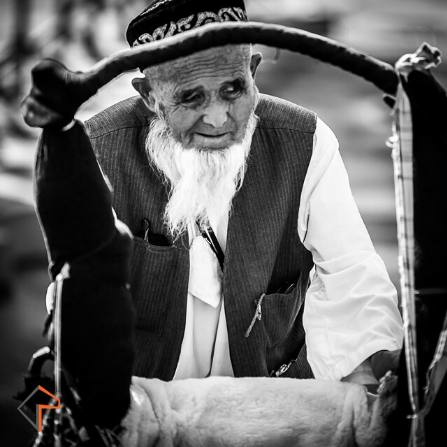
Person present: Yes